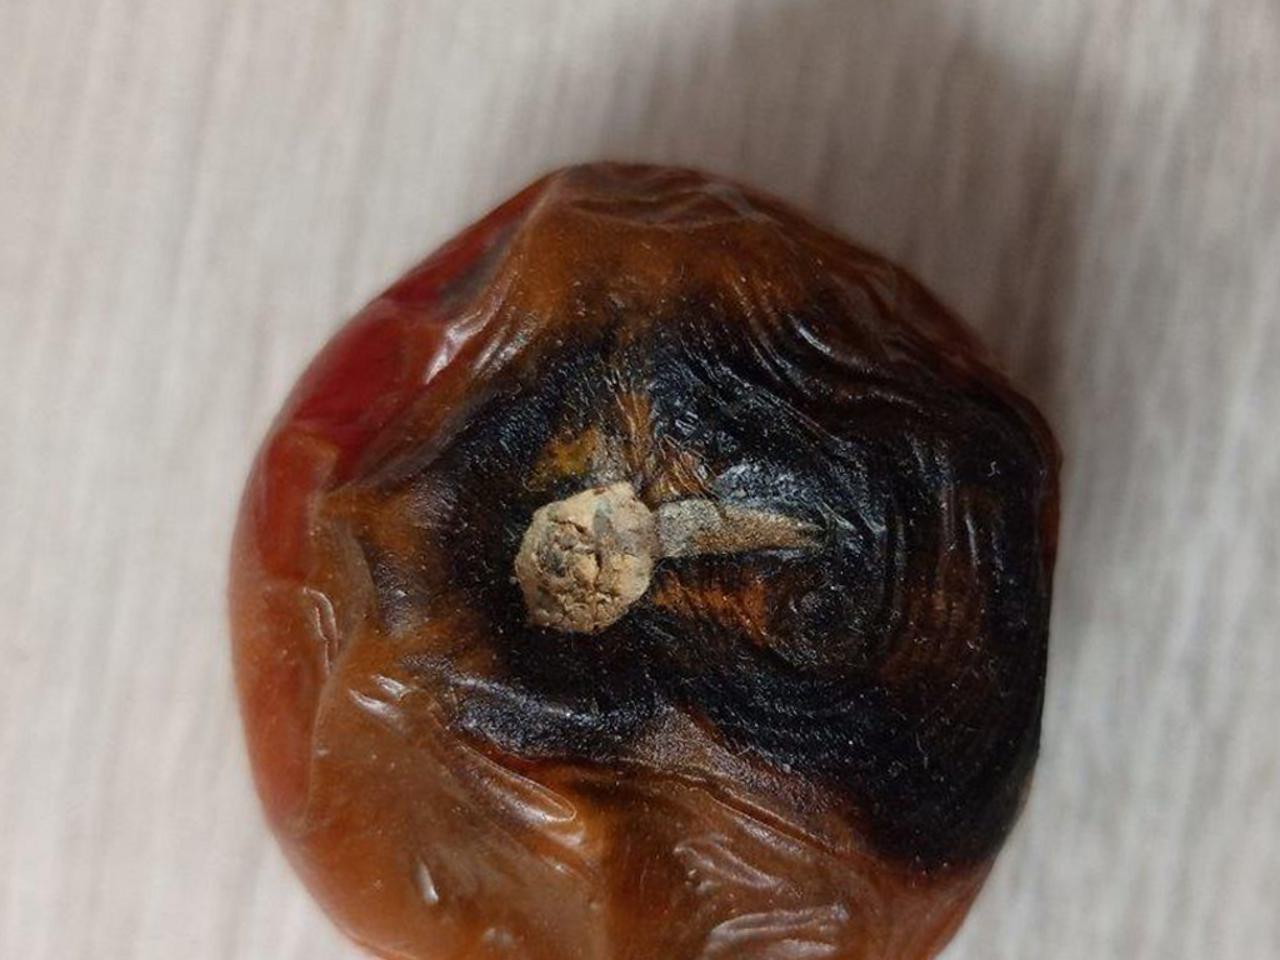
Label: Rotten